High school standardization policy in South Korea

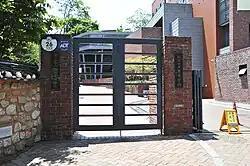
Ewha Girls' High School, Seoul, 2011.

In the metropolitan area, Gyeonggi, Seoul, Kyongbok, Yongsan and Gyeongdong high schools are the top five public high schools in Seoul. And the five most prestigious private schools are Choong-Ang High School, Hwimun High School, Bosung High School, Yangjeong High School, and Baejae High School. Some of the most prestigious female high schools are Gyeonggi Girls' High School and Changdeok Girls' High School in Gyeonggi Province, and Ewha Girls' High School, Sookmyung Women's High School and Mental Girls' High School in private schools. In non-capital areas, there were Busan High School in Busan, Gyeongnam High School in Daegu, Jemulpo High School in Incheon, Jeonju Junju, Gwangju Jeil High School and Daejeon High School in Daejeon.